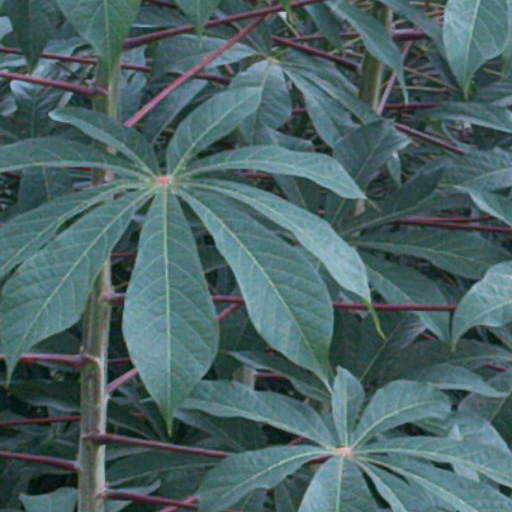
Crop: cassava